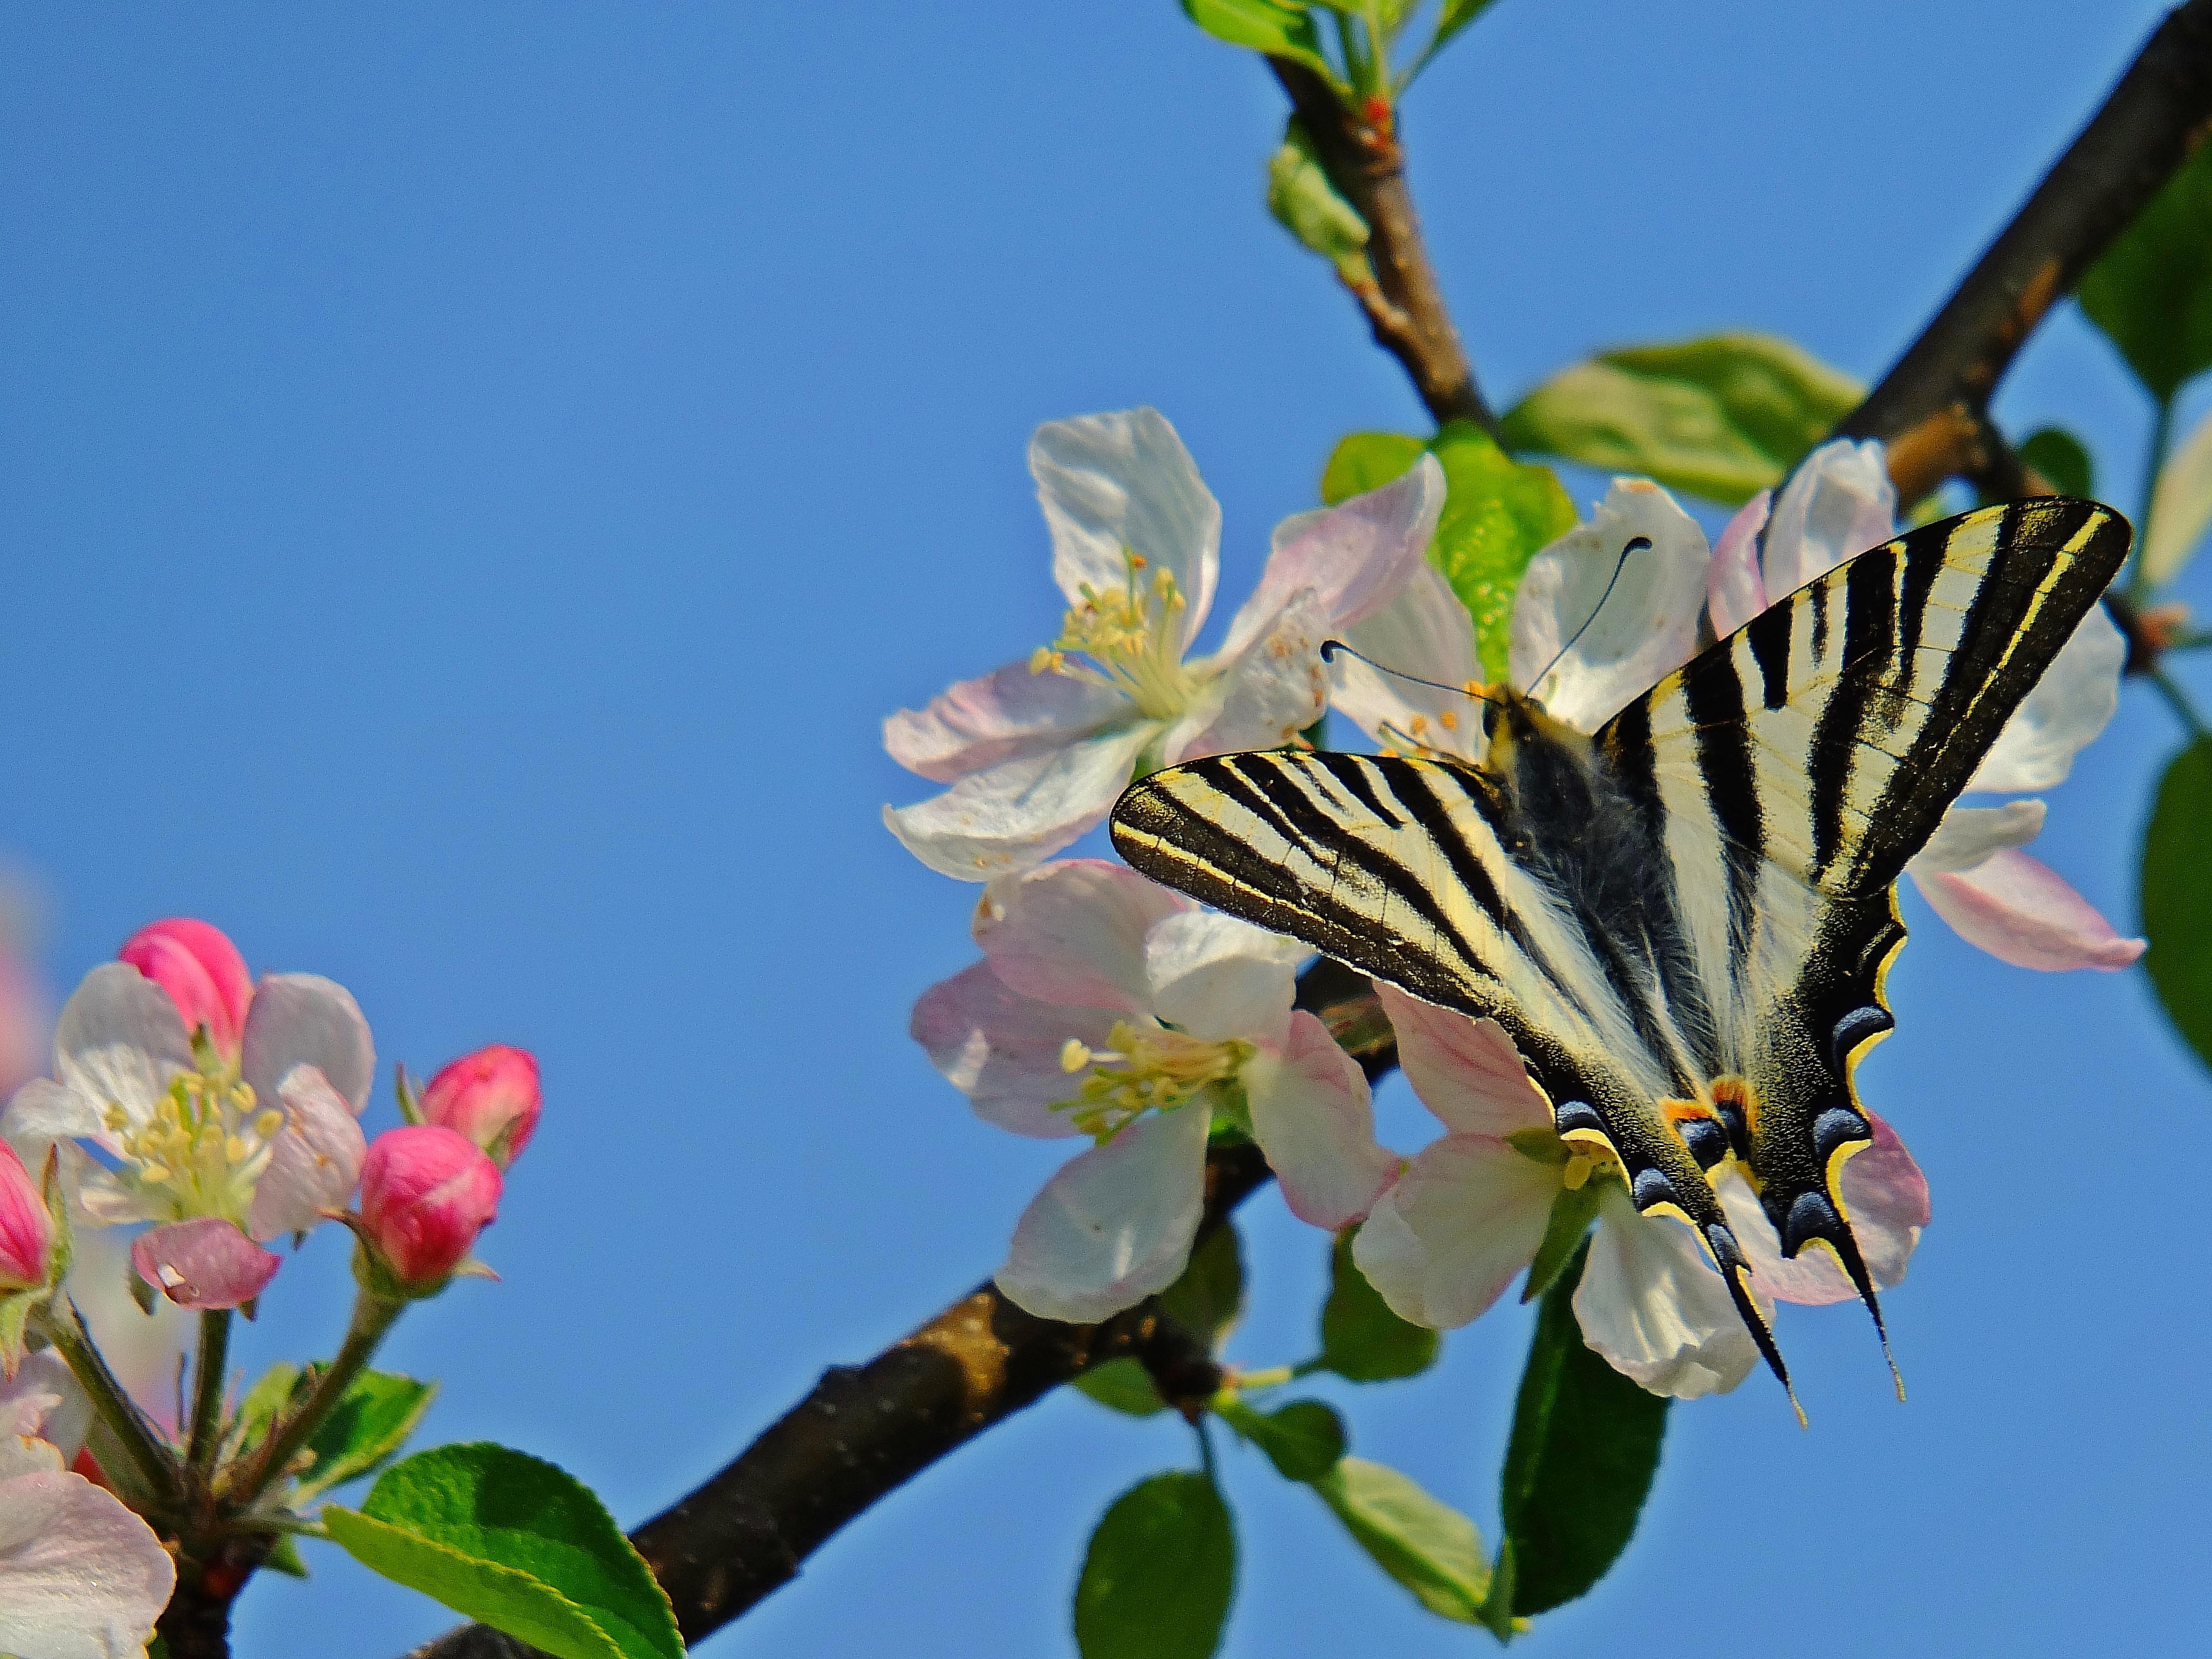
nature, branch, blossom, plant, flower, insect, macro, botany, butterfly, flora, fauna, invertebrate, wildflower, monarch butterfly, animals, shrub, naturaleza, nectar, ggl1, gaby1, animales, mariposas, fujifilmxs1, macro photography, pollinator, moths and butterflies